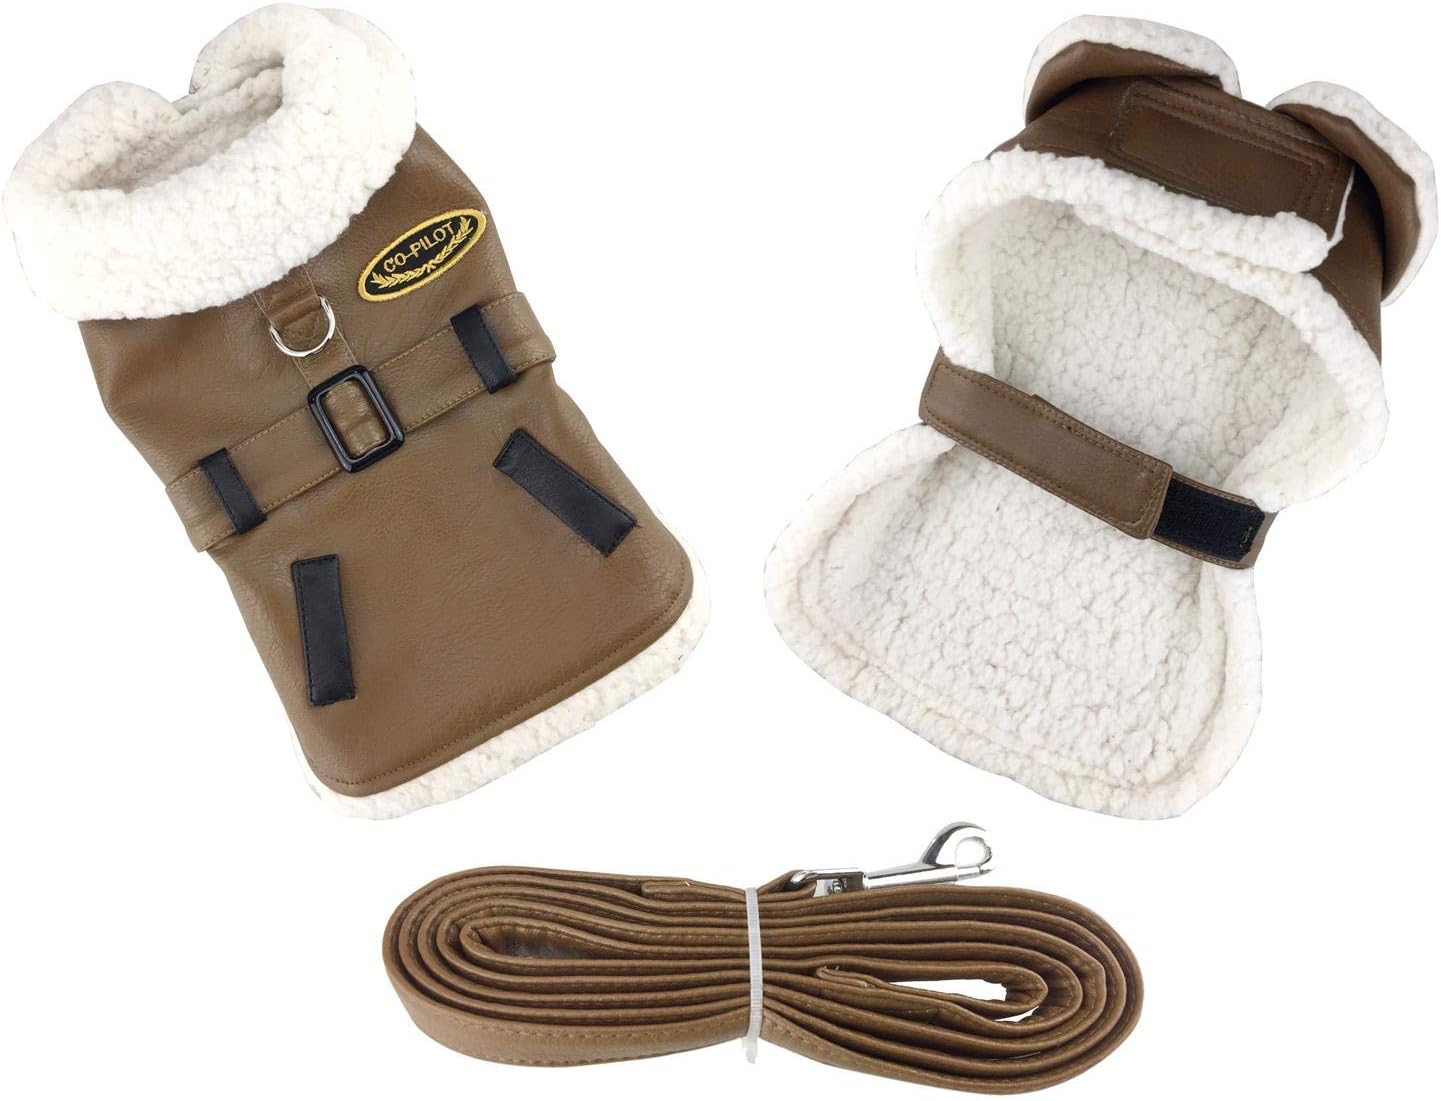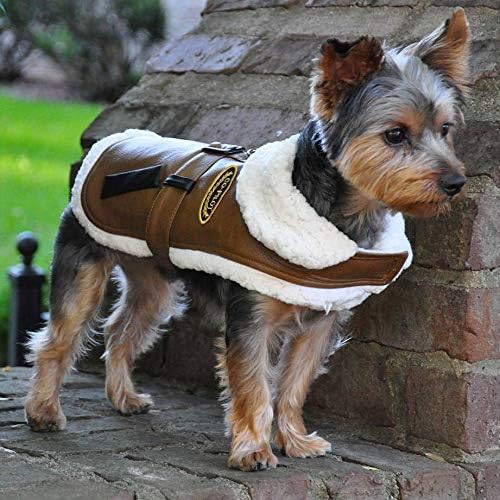
DOGGIE DESIGN Brown and Black Faux Leather Bomber Dog Coat Harness and Leash
Category: Pet Supplies
Keep your co-pilot toasty warm with our Brown and Black Faux Leather Bomber Dog Coat! Faux leather coat Reinforced D-ring for use as a harness Matching leash included Toasty faux wool shearling lining. Secures with quick touch fastener at neck and waist Embroidered co-pilot aviator patch Why We Love It: If dog is your co-pilot, you'll love outfitting them in this classic bomber coat with vintage styling. You'll be ready for high-flying adventures with this quality jacket with designer details. This belted dog coat is made with dark brown faux leather and is accented with black faux leather pockets and belt loops. It also features an embroidered wings emblem that says "Co-Pilot" for your little co-pilot buddy. Your pup is sure to stay toasty with the faux wool shearling lining and collar. We've added a polyfill fiber liner between the outer and inner layers to guard against the coldest weather. You'll be ready to go at a moment's notice thanks to the quick touch fastener at the neck and waist. It's very easy to put on and take off. With lots of room for adjustment, your pup will get a great fit. This vintage dog bomber coat has a reinforced double box stitched D-Ring for added strength and security when using the matching leash. NOTE: LARGER SIZES DO NOT HAVE A D RING AS LARGER DOGS WILL PULL THE RING OFF. LARGER SIZES HAVE A HARNESS HOLE.   Comes in Sizes: XS thru XXL (3 thru 60 Pounds)
Features: Faux leather coat | Reinforced D-ring for use as a harness | Matching leash included | Toasty faux wool shearling lining. | Secures with quick touch fastener at neck and waist